Tom Bukovac

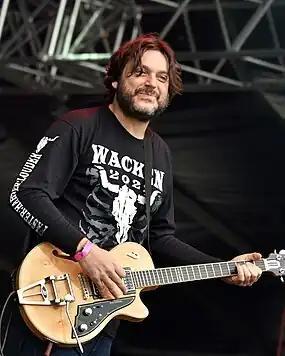
Bukovac at Wacken Open Air with Ann Wilson in 2022

He was born in Cleveland, Ohio, and raised in nearby Willowick, Ohio. He has been a Nashville-based musician since 1992. He previously owned 2nd Gear, a used music consignment shop in South Nashville.